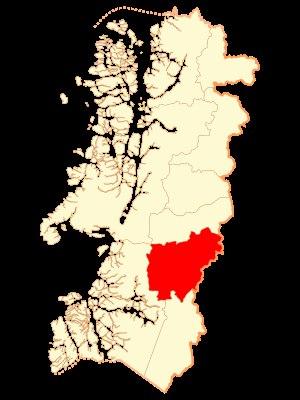
Cochrane est une commune située au sud du pays. La ville est le chef-lieu de la province de Capitán Prat, dans la région d'Aisén.